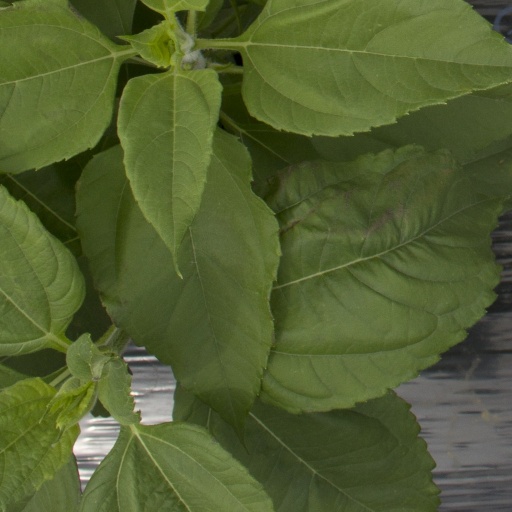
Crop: Jerusalem artichoke